530 B Street

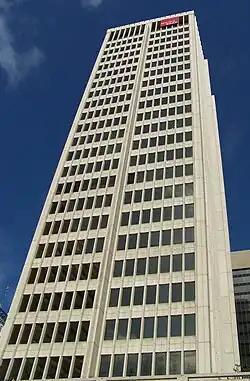

530 B Street (formerly known as the Union Bank of California Building) is a 27-story, skyscraper in San Diego, California.